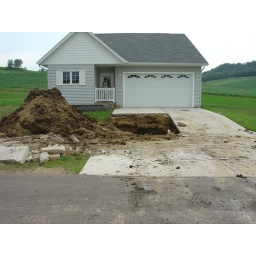
Pixi's house when the water main blew up! And oh yeah, that really sucked by the way.